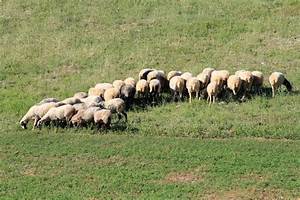
Label: sheep